Battle of Malvern Hill

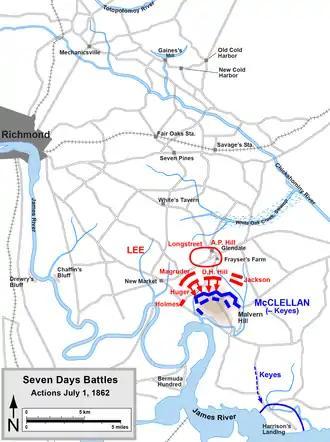
Battle of Malvern Hill; Confederate forces are indicated in red, and Union forces are indicated in blue.

On the morning of June30, 1862, the Union V Corps under Fitz John Porter, a part of McClellan's Army of the Potomac, amassed atop Malvern Hill. Col. Henry Hunt, McClellan's skilled chief of artillery, posted 171 guns on the hill and 91 more in reserve in the south. The artillery line on the hill's slope consisted of eight batteries of field artillery with 37 guns. Brig. Gen. George Sykes's division would guard the line. In reserve were additional field artillery and three batteries of heavy artillery, which included five 4.5-inch (11 cm) Rodman guns, five 20-pounder (9.1 kg) Parrott rifles and six 32-pounder (15 kg) howitzers. As more of McClellan's forces arrived at the hill, Porter continued to reinforce the Union line. Brig. Gen. George Morell's units, stationed between the Crew and West farms, extended the line to the northeastern section. Brig. Gen. Darius Couch's division of the IV Corps, as yet unbloodied by the skirmishes of the Seven Days, further extended the northeastern line. This left 17,800 soldiers from Couch's and Morell's divisions at the northern face of the hill, overlooking the Quaker Road, from which the Federals expected Lee's forces to attack.